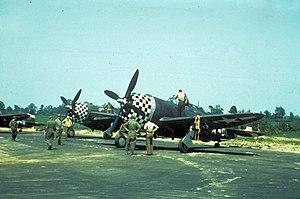
Le Republic P-47 Thunderbolt fut l'un des principaux chasseurs américains de la Seconde Guerre mondiale. Il est même l'avion de chasse américain le plus produit lors du conflit avec 15 660 exemplaires construits.